Mughal–Portuguese conflicts

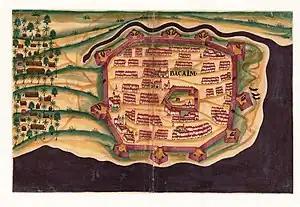
The Portuguese fortress of Bassein.

Wishing to undertake the Hajj pilgrimage to Mecca, Emperor Akbar's aunt Gulbadan Begum gifted Valsad to the Portuguese in 1572 while waiting for a Portuguese naval pass at Surat so as to ensure a safe passage. Upon her return and no longer needing to be on good terms with the Portuguese she demanded that Valsad be retaken and troops were dispatched from Surat to occupy the town but they were routed by the Portuguese with considerable loss.